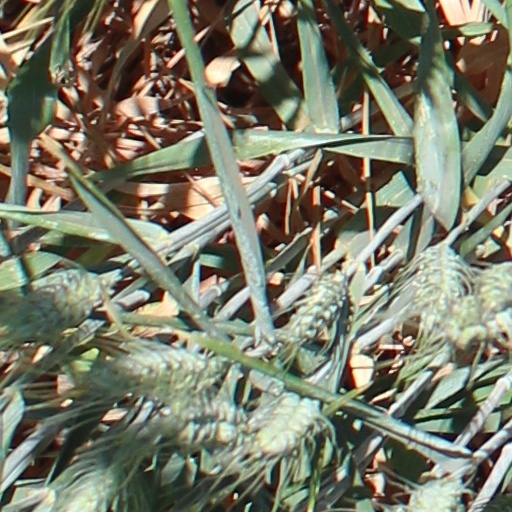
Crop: wheat